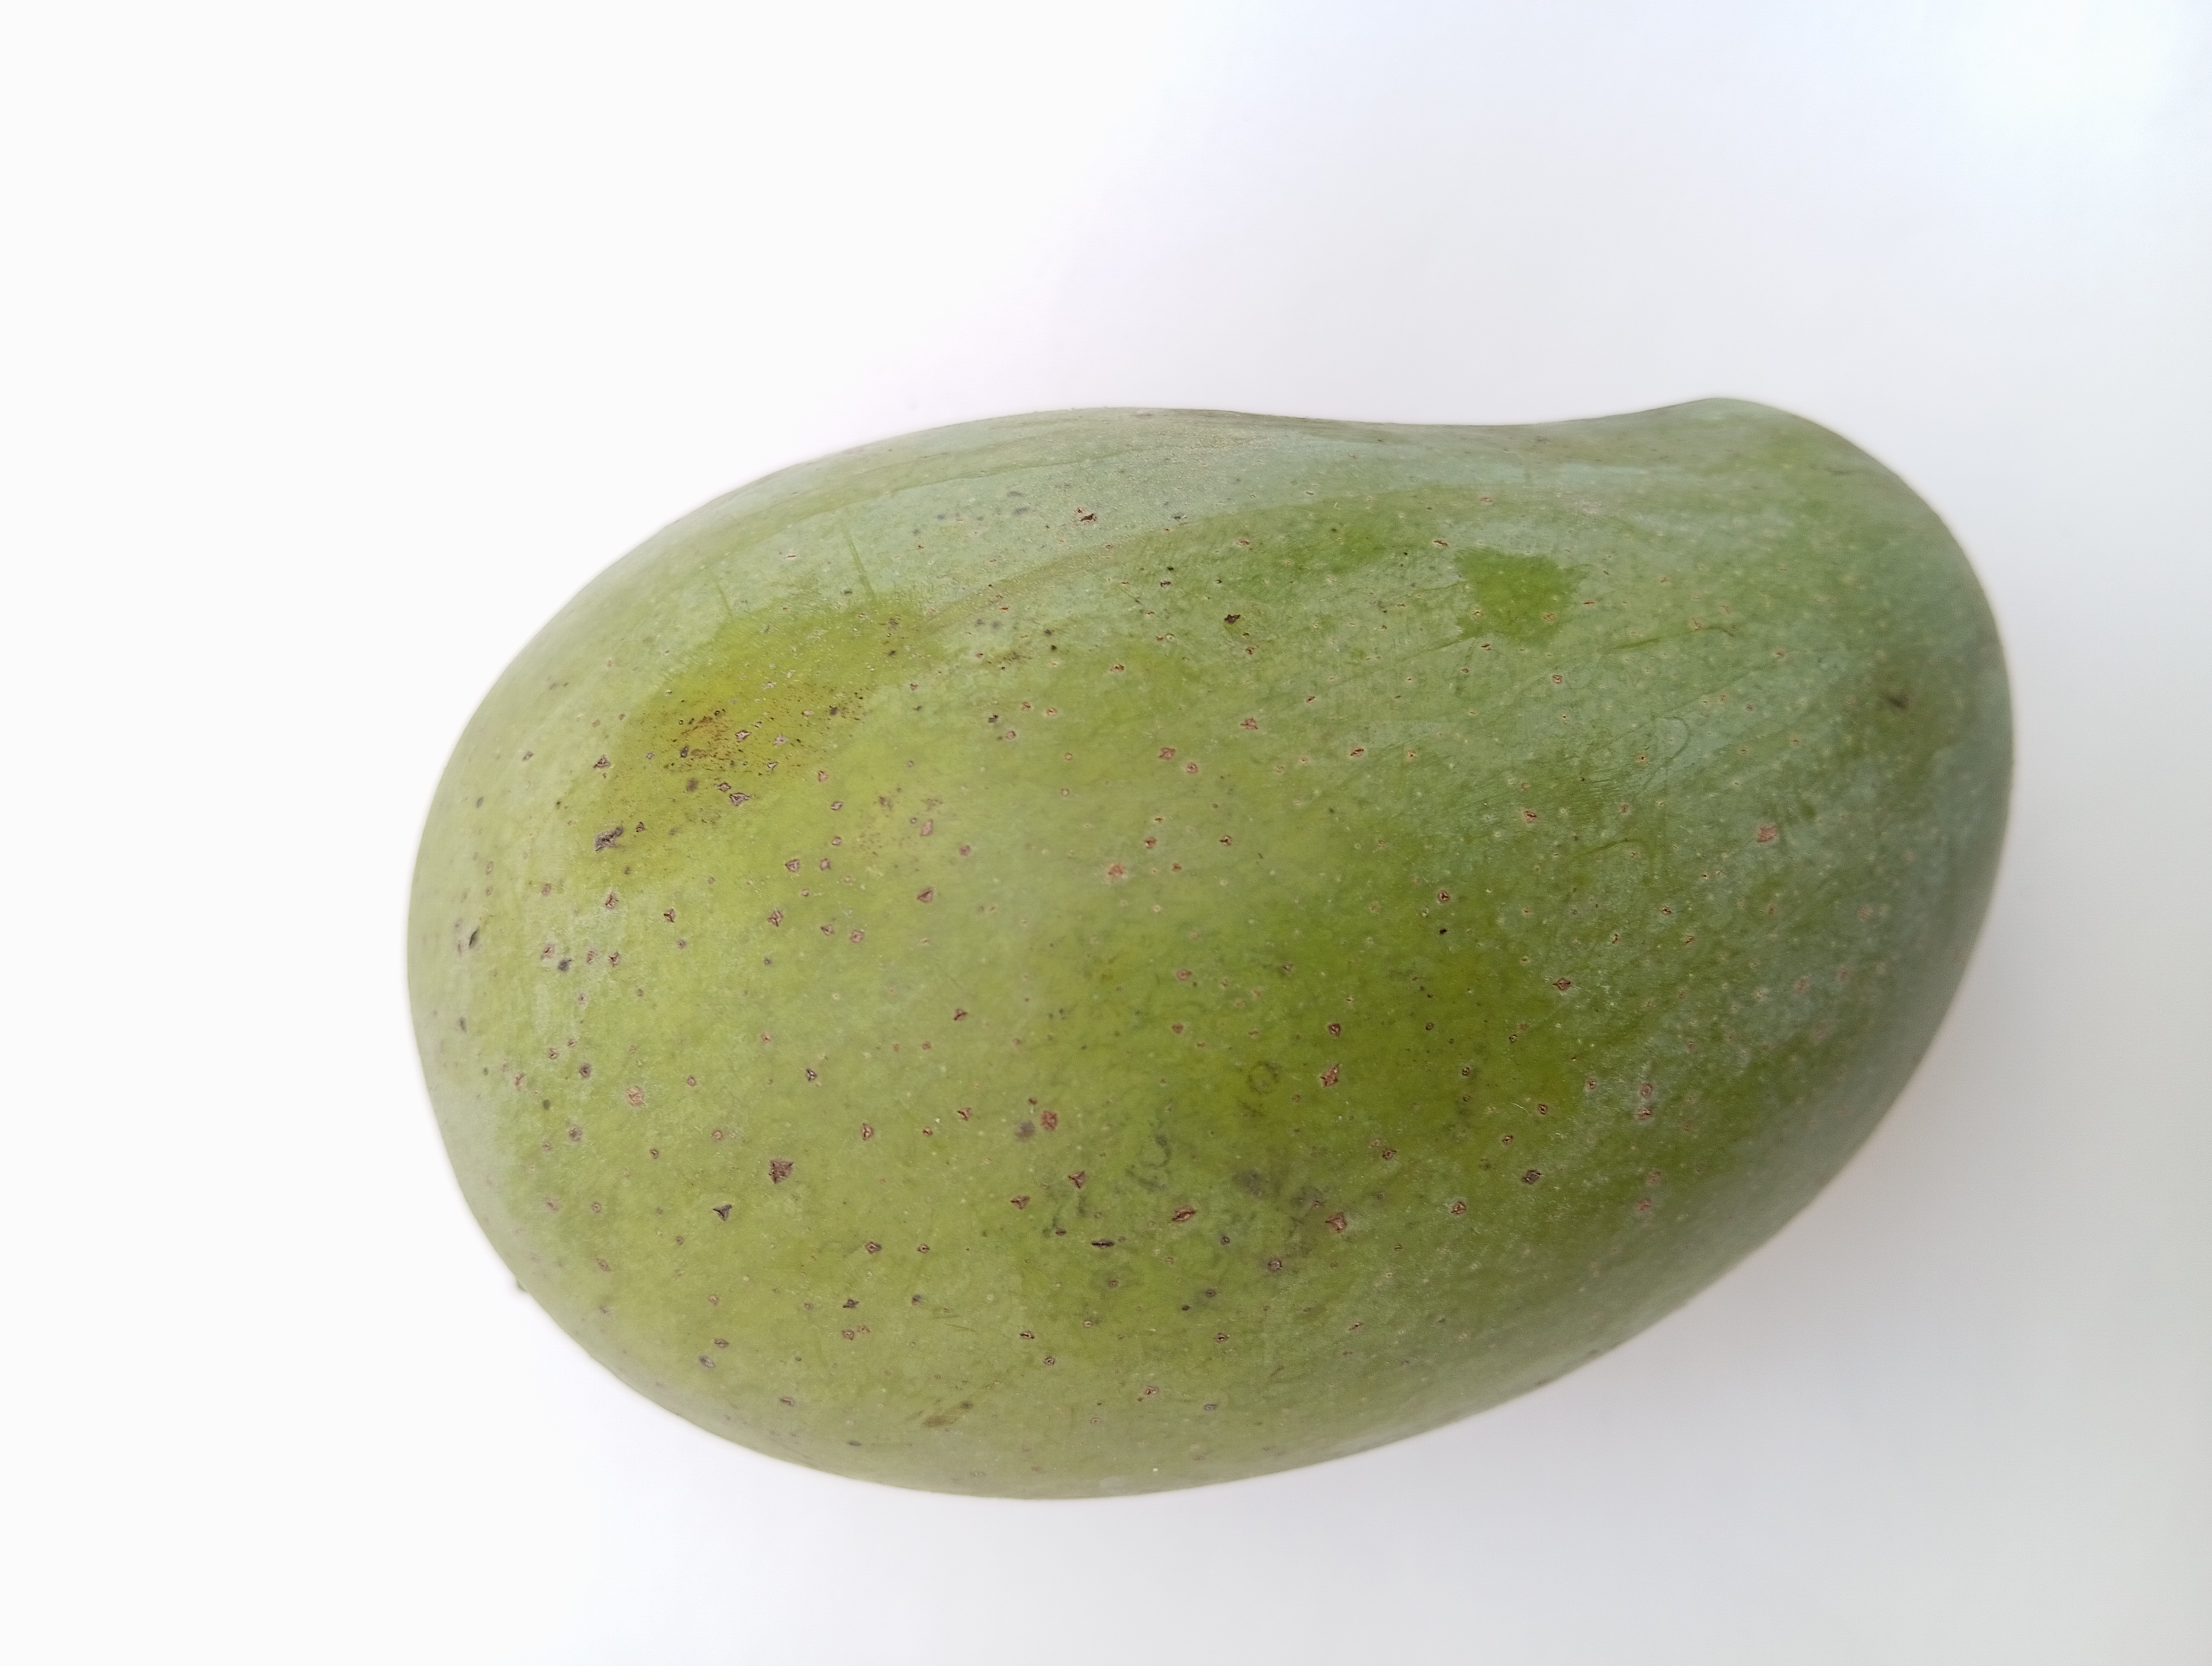
Mango variety: Amrapali